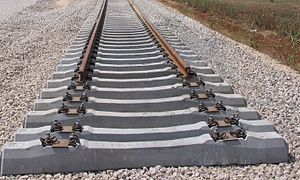
Svelle
Betonsveller
En svelle er en kraftig lægte som fx bruges som underlag for jernbanespor.